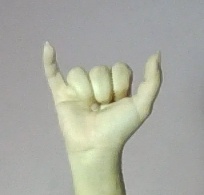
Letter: ya